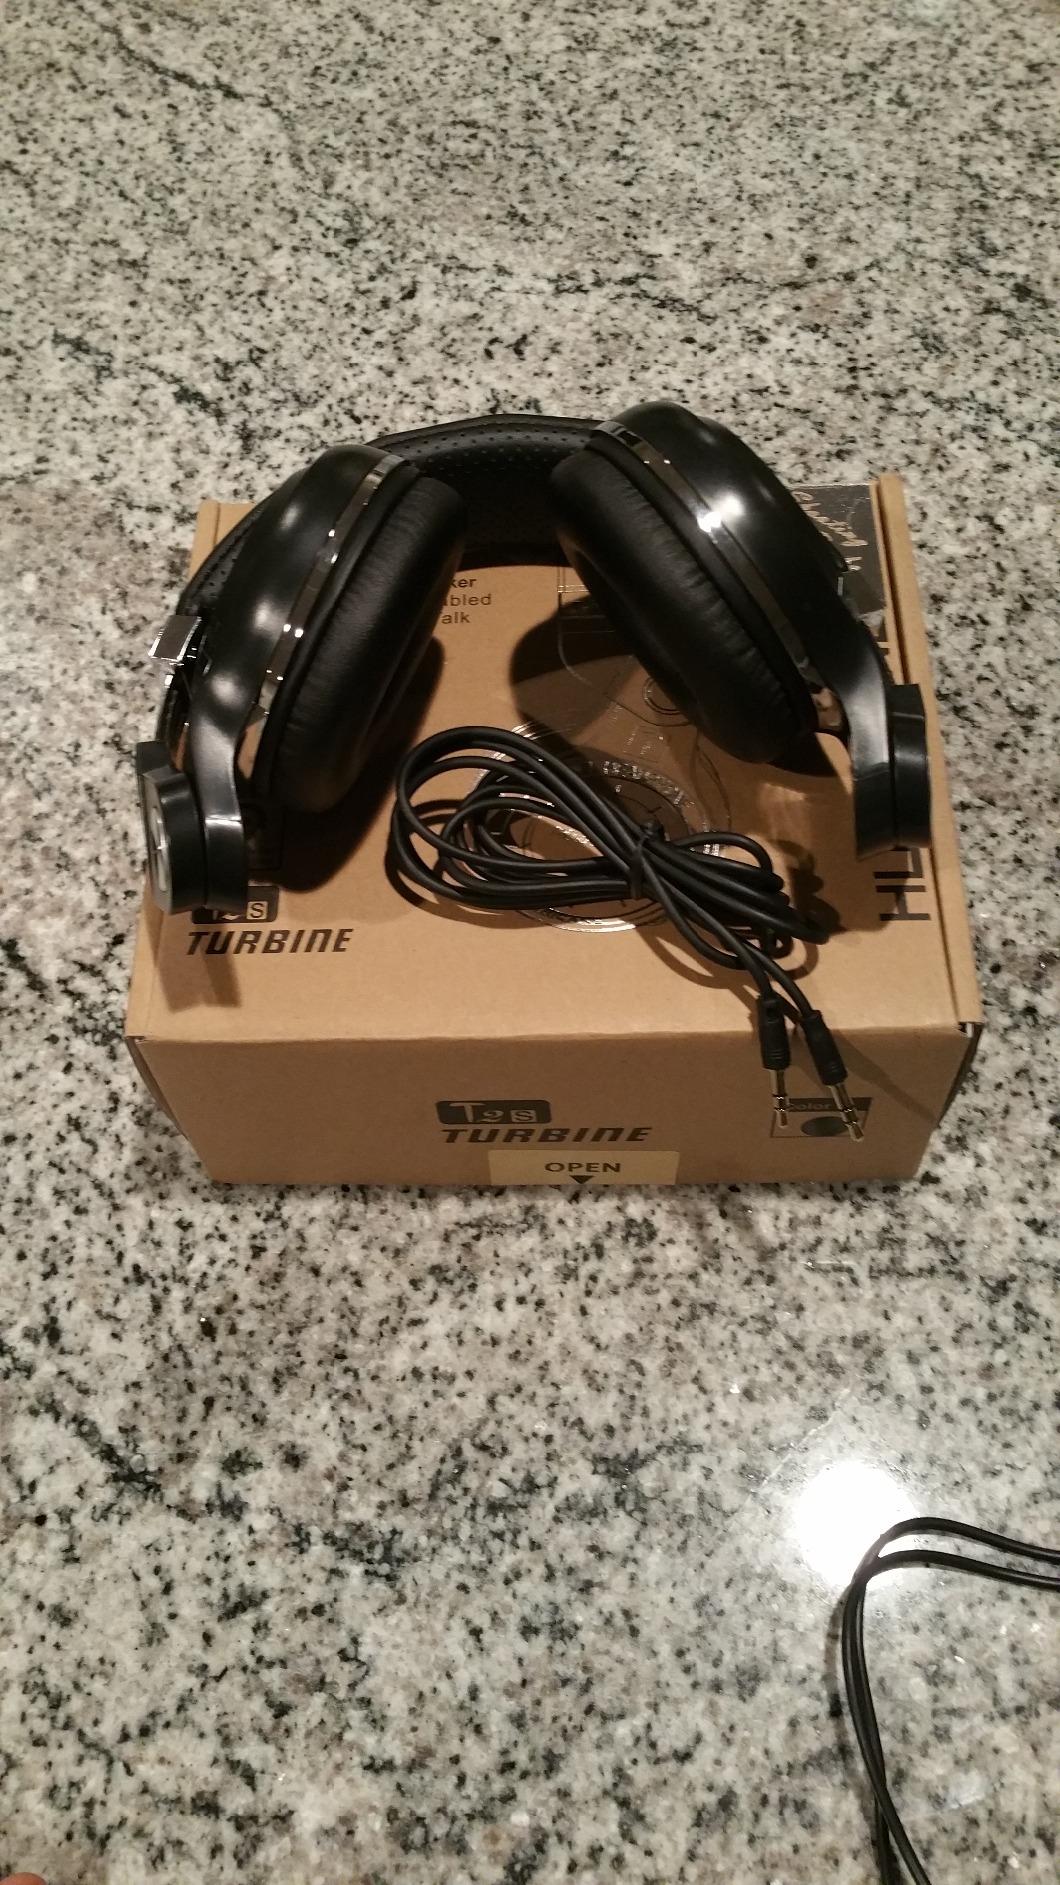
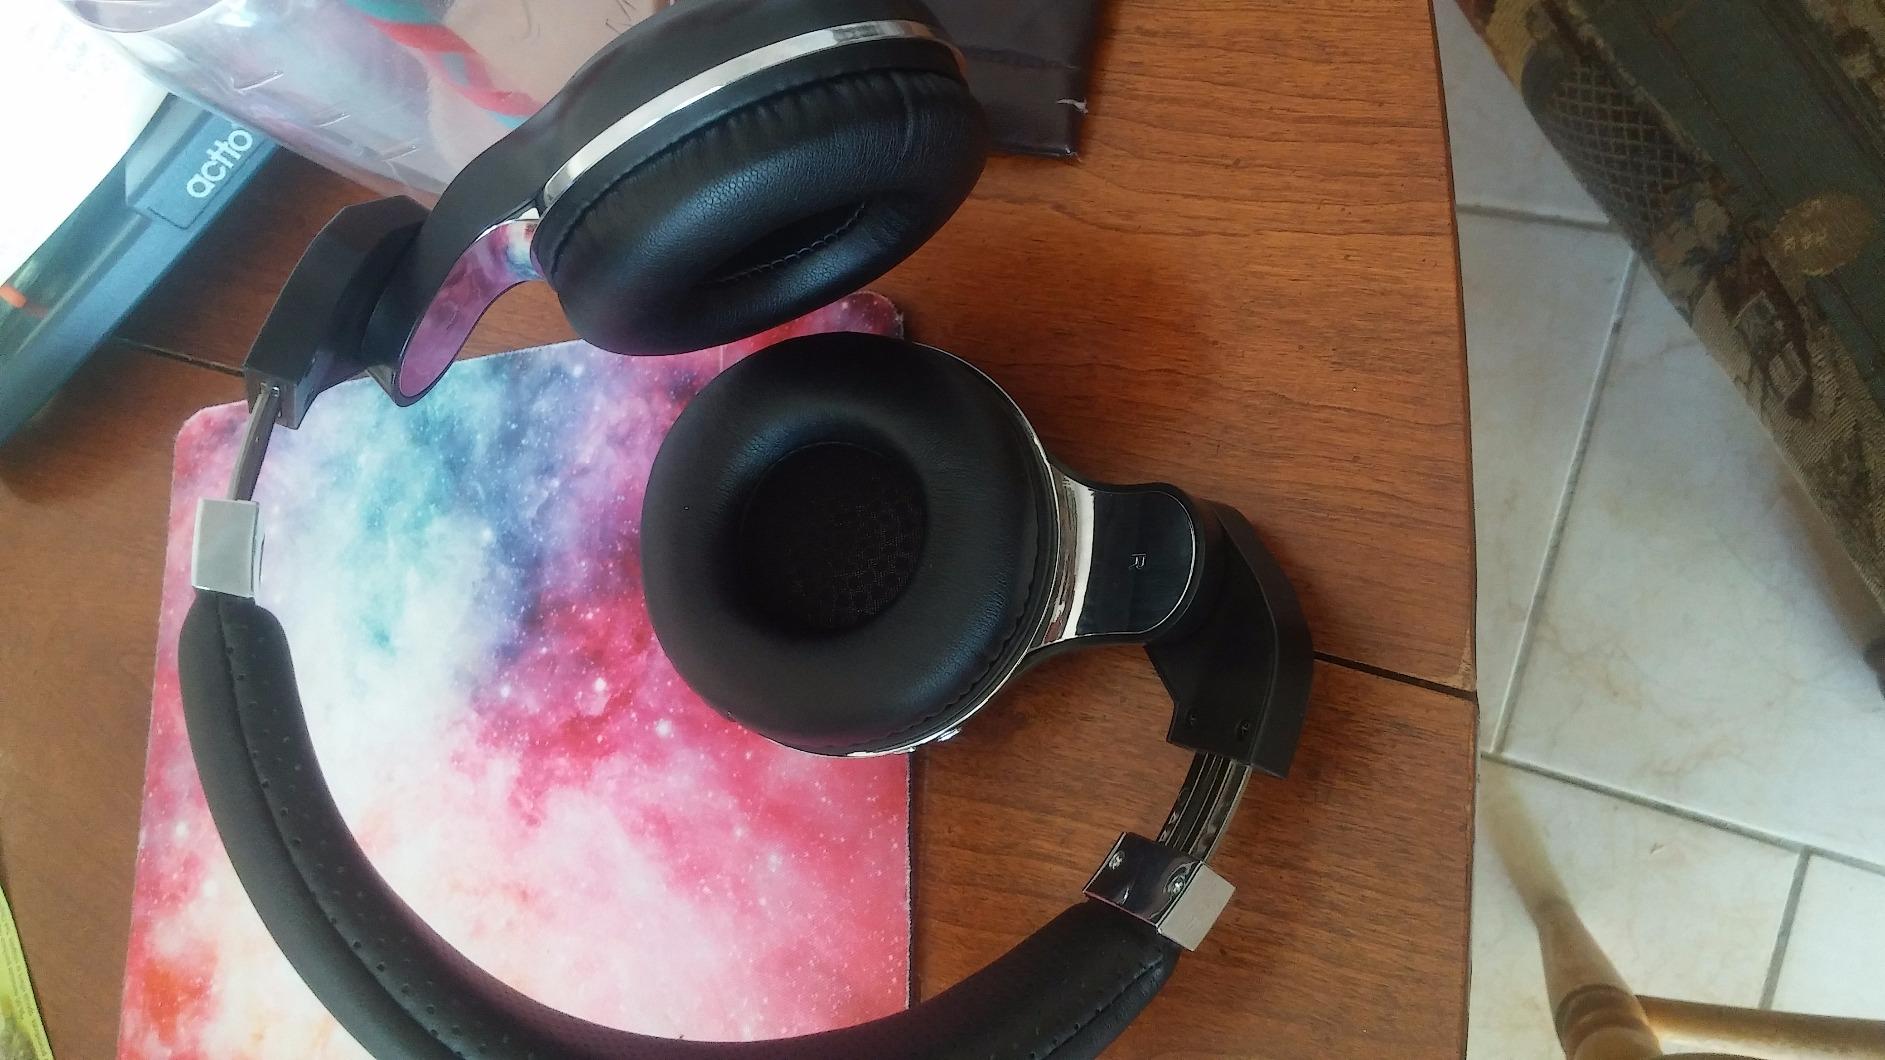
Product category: headphones
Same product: yes